Christoph Franz von Hutten

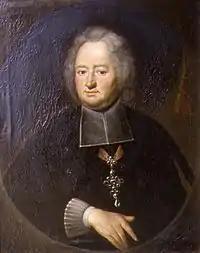
Christoph Franz von Hutten

Christoph Franz von Hutten (1673–1729) was the Prince-Bishop of Würzburg from 1724 to 1729.